Chen Hao (politician)

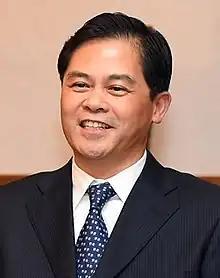
Chen in 2015

Chen Hao (born 11 February 1954) is a Chinese politician. He served as Governor of Yunnan from 2014 to 2016 and also Party Secretary of Yunnan from 2016 to 2020. He was formerly Governor of Yunnan and vice-chairman of the All-China Federation of Trade Unions.